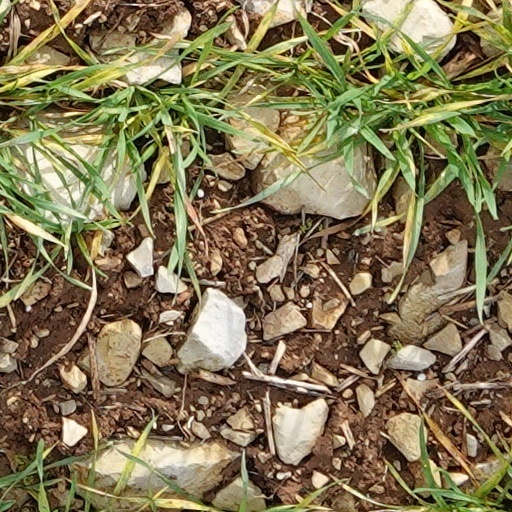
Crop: wheat